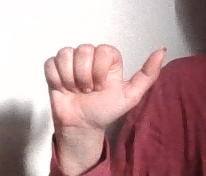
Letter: dhad